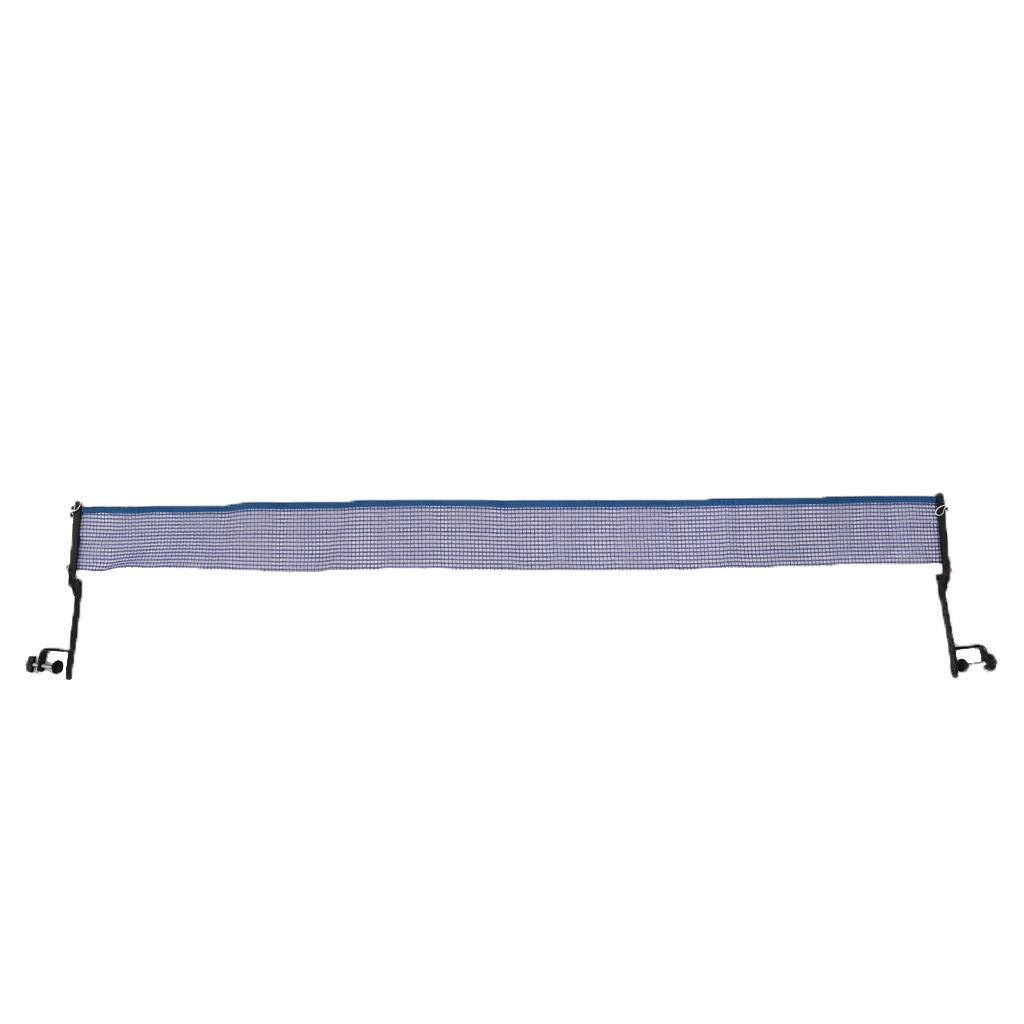
Standard Pingpong Table Tennis Net Post Set
Description: Portable table tennis net and posts for table tennis tables Quick and easy set up net and posts set, quite convenient Universal, suitable for most table tennis tables Steel posts are sturdy, durable and adjustable It can be adjusted by knob according to table thickness Specification: Material: Chemical Fibre + Cotton + Steel Color: As picture show Net Size(L x H x Tether L x Net Interspace): Approx. 175 x 15 x 15 x 0.8 cm/68.9 x 5.9 x 5.9 x 0.3 inches Post Size(Height x Width x Thickness): Approx. 18 x 1.5 x 0.4 cm/7 x 0.6 x 0.16 inch Base Size(Length x Width x Thickness): Approx. 20 x 2 x 0.5 cm/7.9 x 0.8 x 0.2 inch Knob Adjustable Height Range: Approx. 0-5 cm/0-2 inches Package Includes: 1 Piece Table Tennis Net and Post Set Note: Since the size above is measured by hand, the size of the actual item you received could be slightly different from the size above. Meanwhile, please be reminded that due to lighting effects, monitor’s brightness/contrast settings etc, there could be some slight differences in the color tone of the pictures and the actual item.
Brand: SFC
Category: Sporting Goods > Indoor Games > Ping Pong > Ping Pong Nets & Posts